Arab Spring

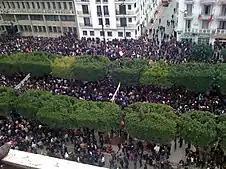
Protesters on Avenue Habib Bourguiba, downtown Tunis on 14 January 2011, a few hours before president Zine El Abidine Ben Ali fled the country

Anti-government protests began in Libya on 15 February 2011. By 18 February, the opposition controlled most of Benghazi, the country's second-largest city. The government dispatched elite troops and militia in an attempt to recapture it, but they were repelled. By 20 February, protests had spread to the capital Tripoli, leading to a television address by Saif al-Islam Gaddafi, who warned the protestors that their country could descend into civil war. The rising death toll, numbering in the thousands, drew international condemnation and resulted in the resignation of several Libyan diplomats, along with calls for the government's dismantlement.